Chinese salvationist religions

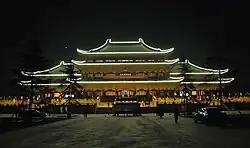
Temple of the Founding Father of the principal holy see of the Plum Flower sect, related to Baguadao, in Xingtai, Hebei.

Many of these religions are traced to the White Lotus tradition ("Chinese Maternism", as mentioned by Philip Clart) that was already active in the Song dynasty; others claim a Taoist legacy and are based on the recovery of ancient scriptures attributed to important immortals such as Lü Dongbin and Zhang Sanfeng, and have contributed to the popularisation of "neidan"; other ones are distinctively Confucian and advocate the realisation of a "great commonwealth" (|p=datong" ) on a world scale, as dreamt of in the Book of Rites. Some scholars even find influences from Manichaeism, Mohism and shamanic traditions.